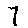
Label: 7